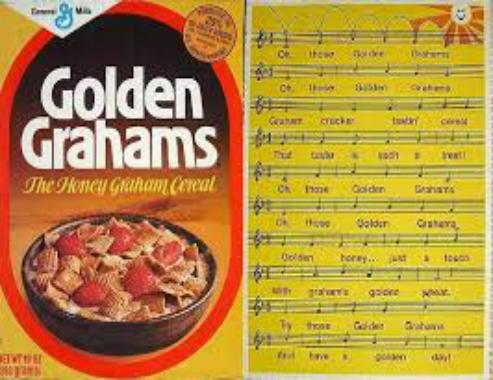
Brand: Golden Grahams
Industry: Food